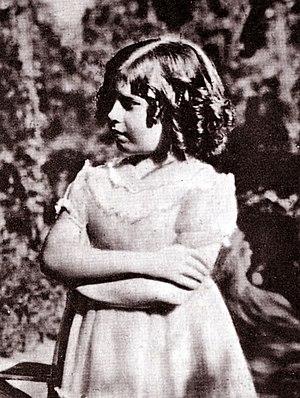
Miranda Bonansea est une actrice et comédienne italienne, célèbre enfant star des années 1930 en Italie, et active en tant qu'actrice de radio et de doublage, particulièrement connue pour avoir été la voix italienne de June Allyson, Shirley Temple, Marilyn Monroe et Judy Garland. Elle est mariée de 1952 à 1962 avec le chanteur Claudio Villa, dont elle a eu son fils Mauro.